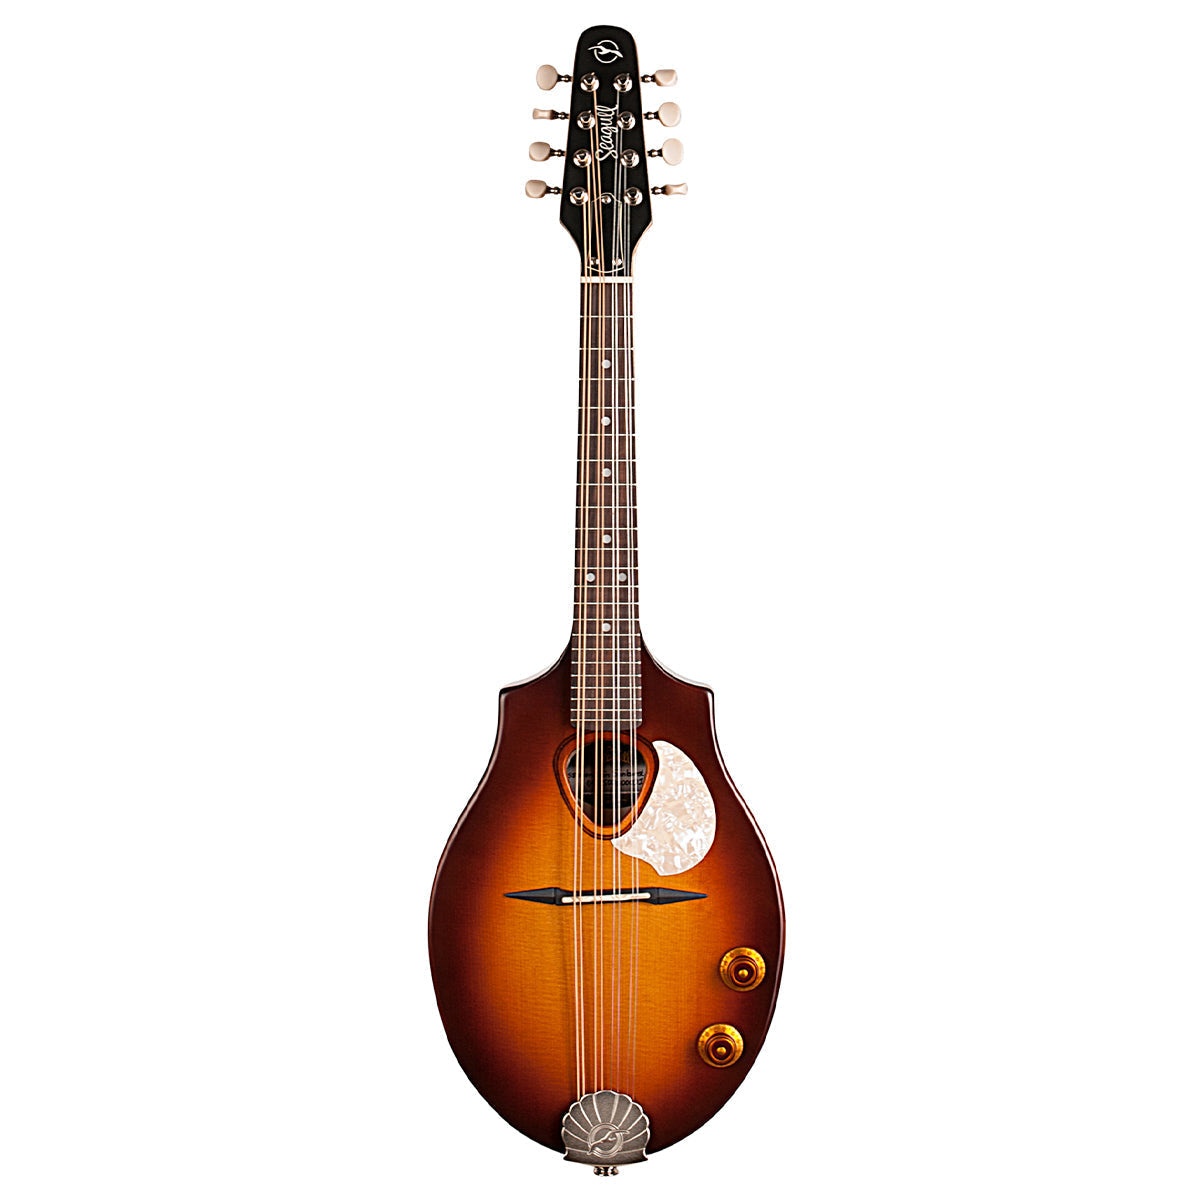
Seagull S8 Electro Mandolin ~ Sunburst EQ
Made in Canada The Seagull S8 Mandolin Sunburst EQ offers great feel and superb sound via a hand-finished neck, a solid Sitka spruce top and a Custom Polished Finish. The S8 includes Seagull’s proprietary preamp with volume and tone controls, which are conveniently placed directly on the mandolin’s top! The S8 Mandolin Sunburst EQ makes it finally possible to take a great acoustic mandolin sound right to the stage with a high-fidelity pickup system. Specifications Body Depth: 46.99 mm / 1.85" Body Length : 310.9 mm / 12.24" Lower Bout : 208.79 mm / 8.22" Nut Width : 30.18 mm / 1.188" Scale : 352.43 mm / 13.88" Upper Bout : 127mm / 5" Shipping Weight : 4 lbs Godin Guitar Bag Included
Brand: Seagull
Category: Arts & Entertainment > Hobbies & Creative Arts > Musical Instruments > String Instruments > Mandolins